Sælen Church

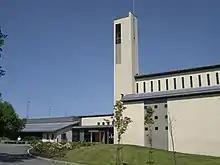
View of the church

Sælen Church is a parish church of the Church of Norway in Bergen Municipality in Vestland county, Norway. It is located in the Sælen neighborhood in the city of Bergen. It is the church for the Sælen parish which is part of the Bergensdalen prosti (deanery) in the Diocese of Bjørgvin. The brown, brick church was built in a rectangular design in 2001 using plans drawn up by the architectural firm . The church seats about 450 people.